Walnut pie
Also known as:
az - Azerbaijani: Qozlu piroq
fa - Persian: پای گردو
tr - Turkish: Cevizli turta
Category: pastry (dessert pie)
Cuisine: Global
Associated cuisines: Global
Area: Global
Countries: Global
Region: Global

A pie prepared with walnuts as a primary ingredient. Whole or chopped walnuts may be used, or both, and toasted walnuts may be used. It may be prepared as a cream pie, and may include maple syrup, molasses, and cinnamon as ingredients.

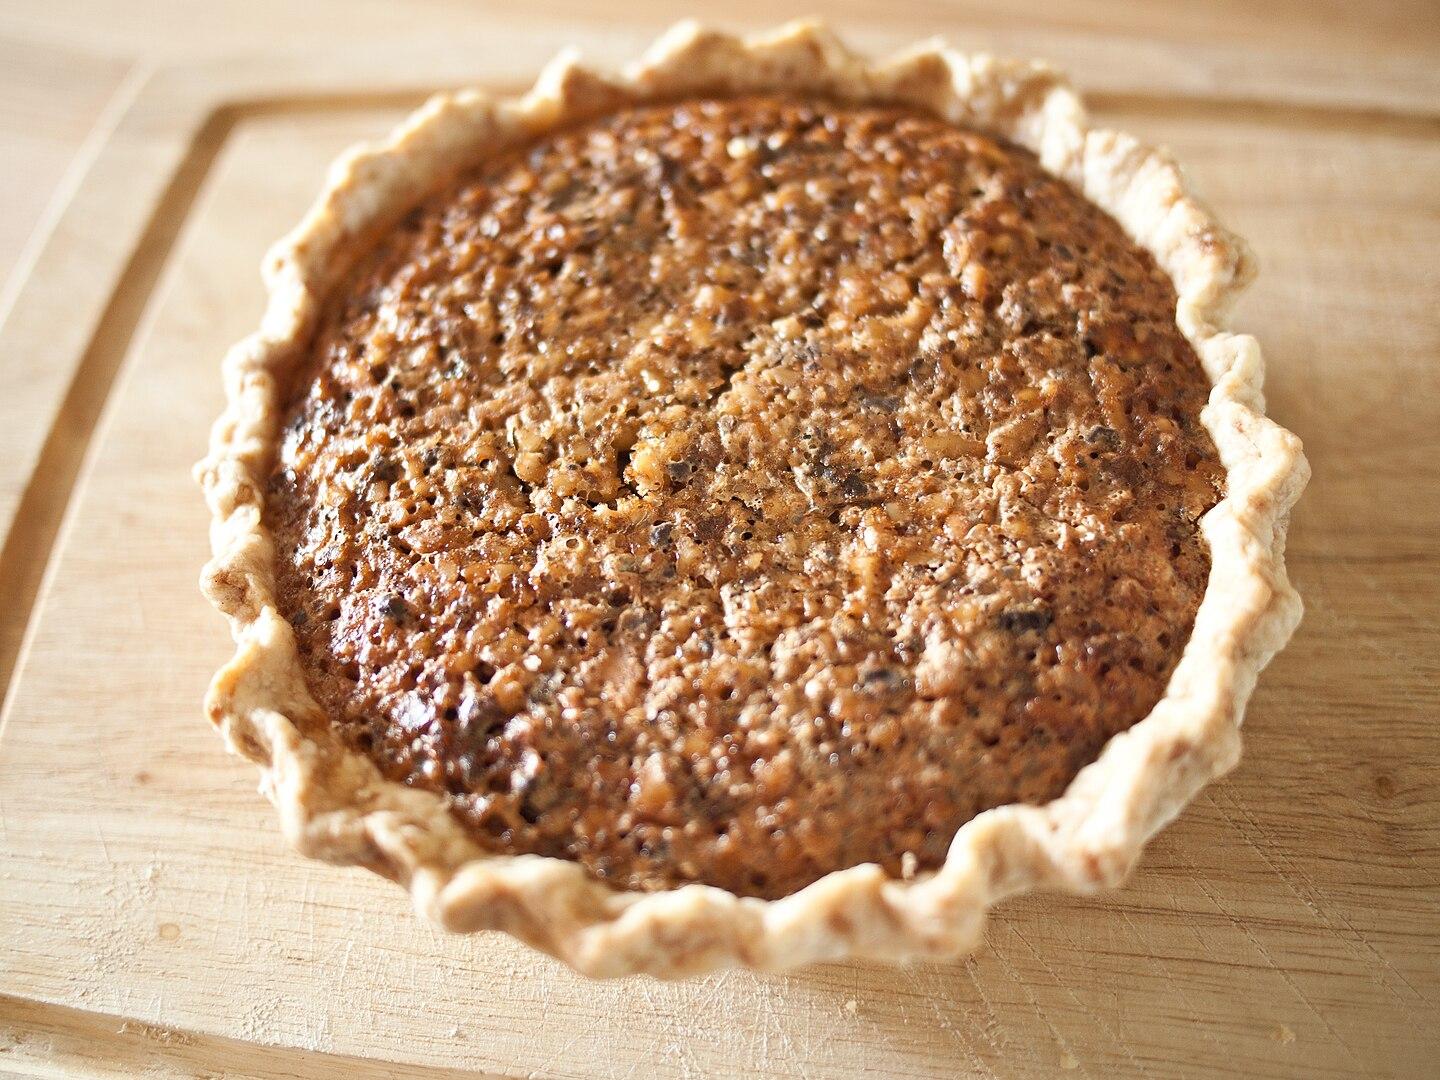
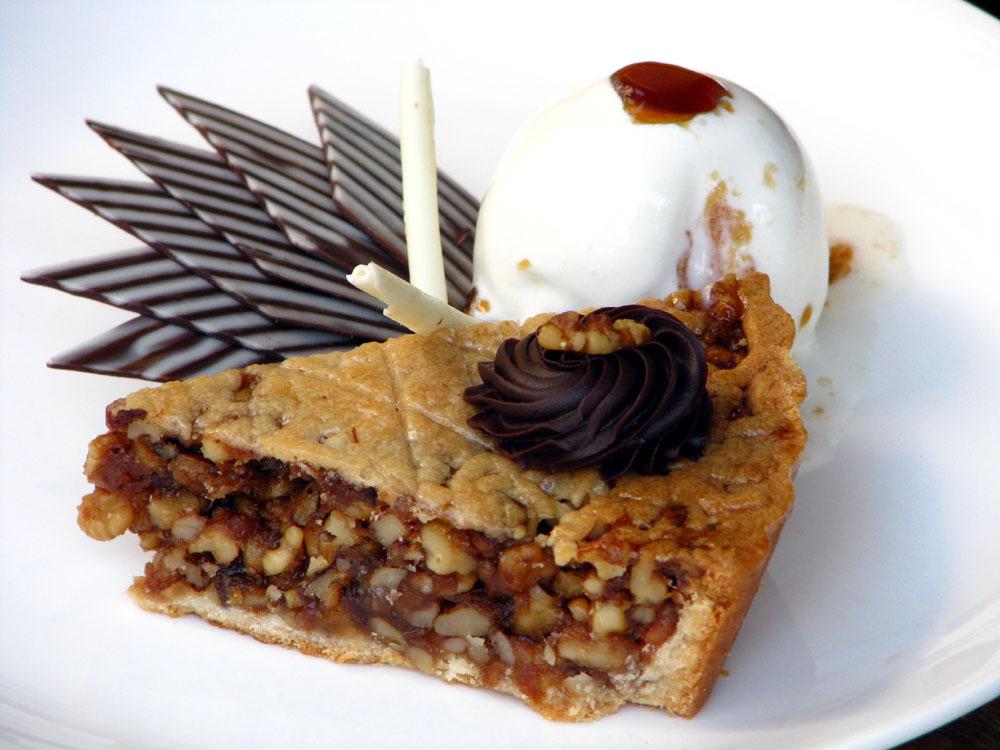
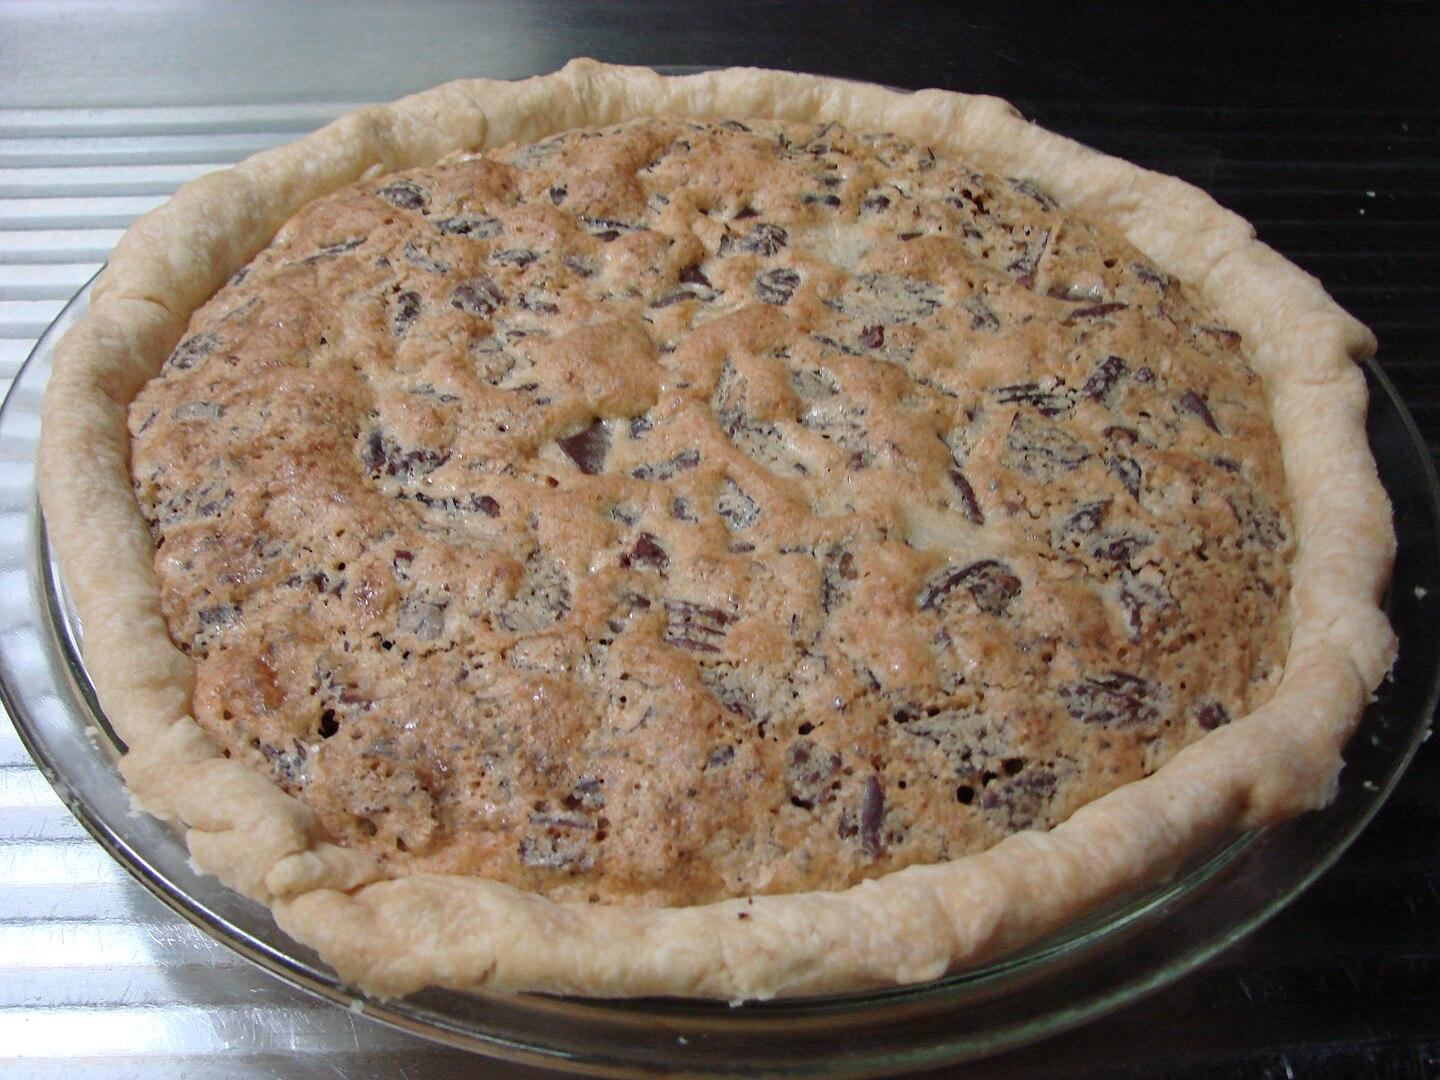
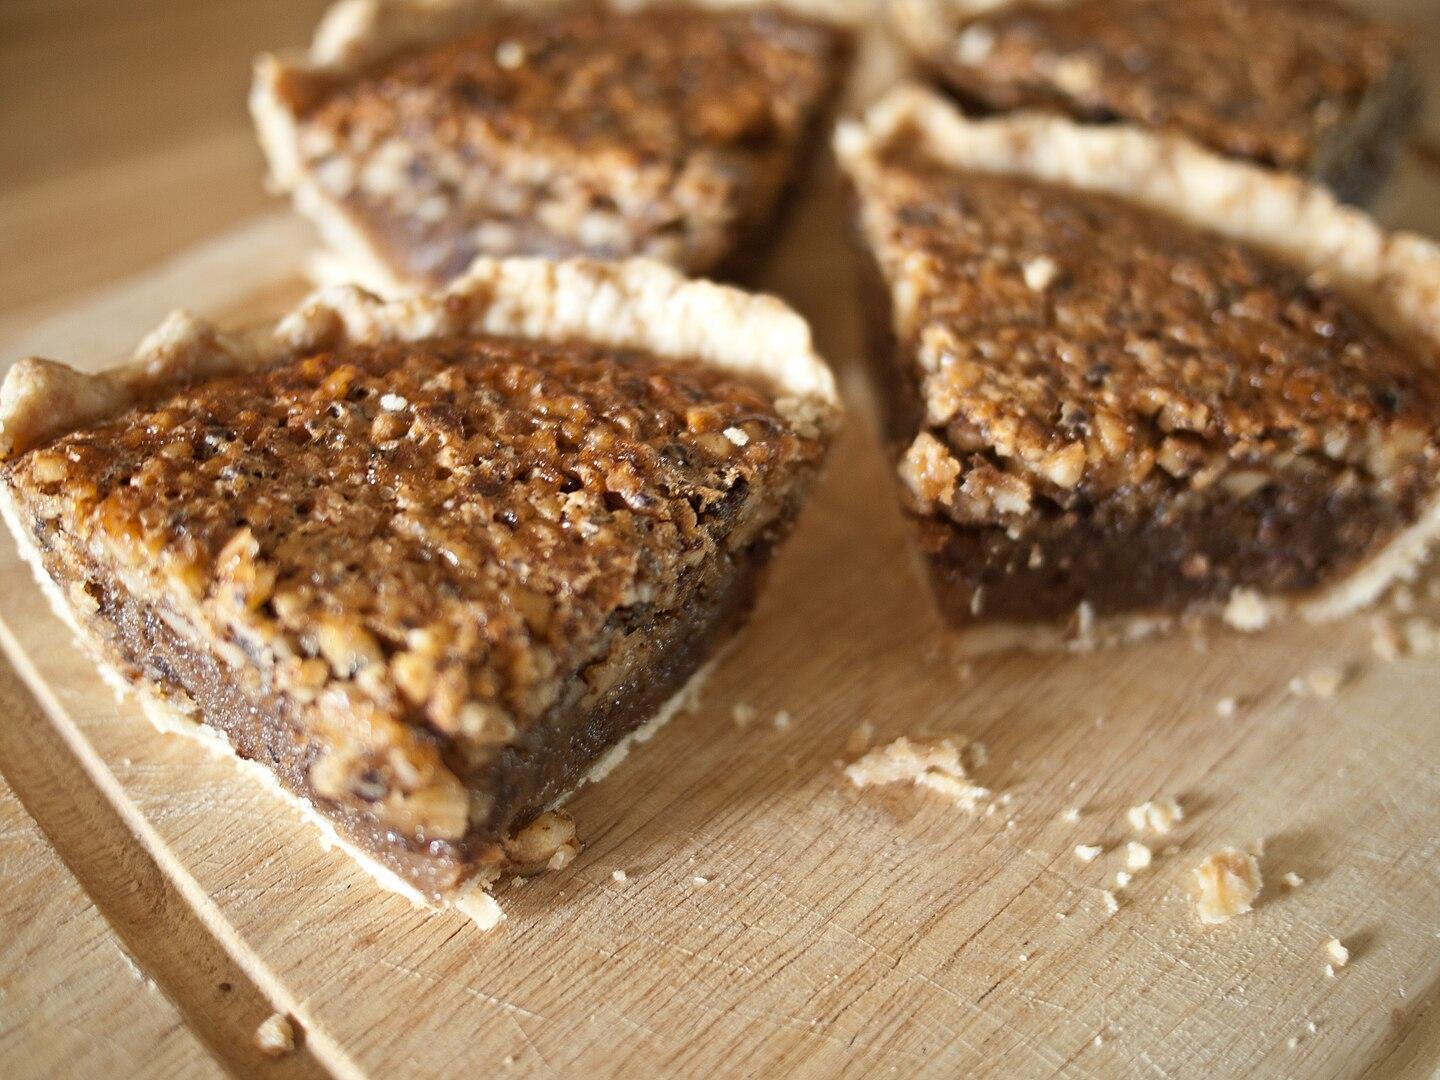
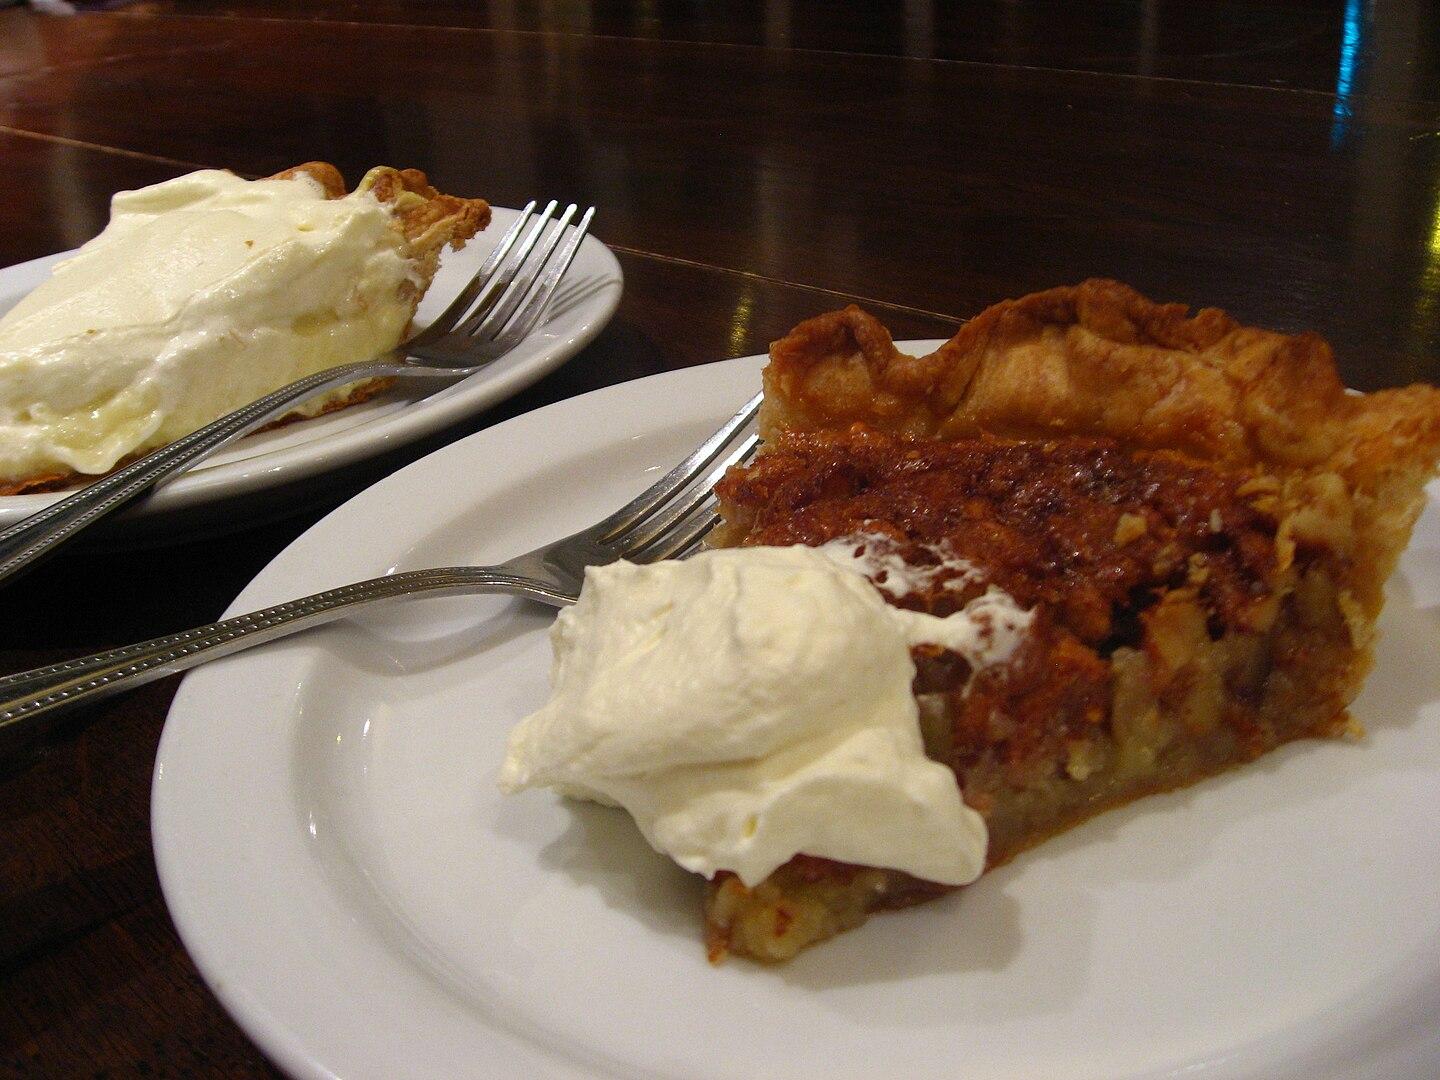
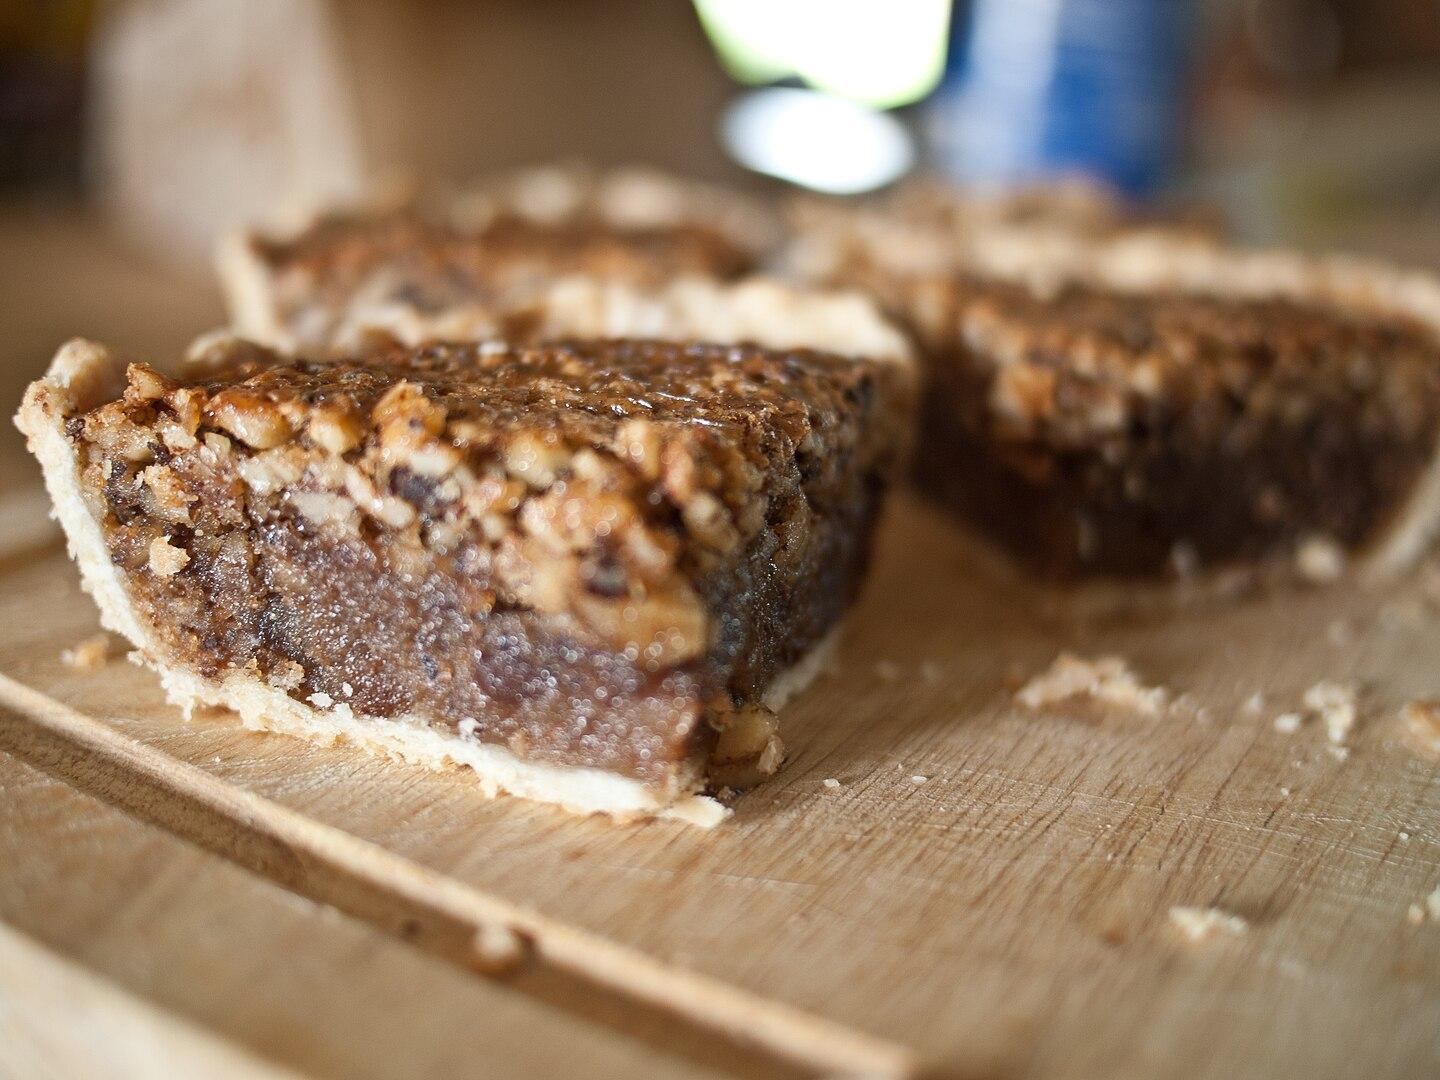
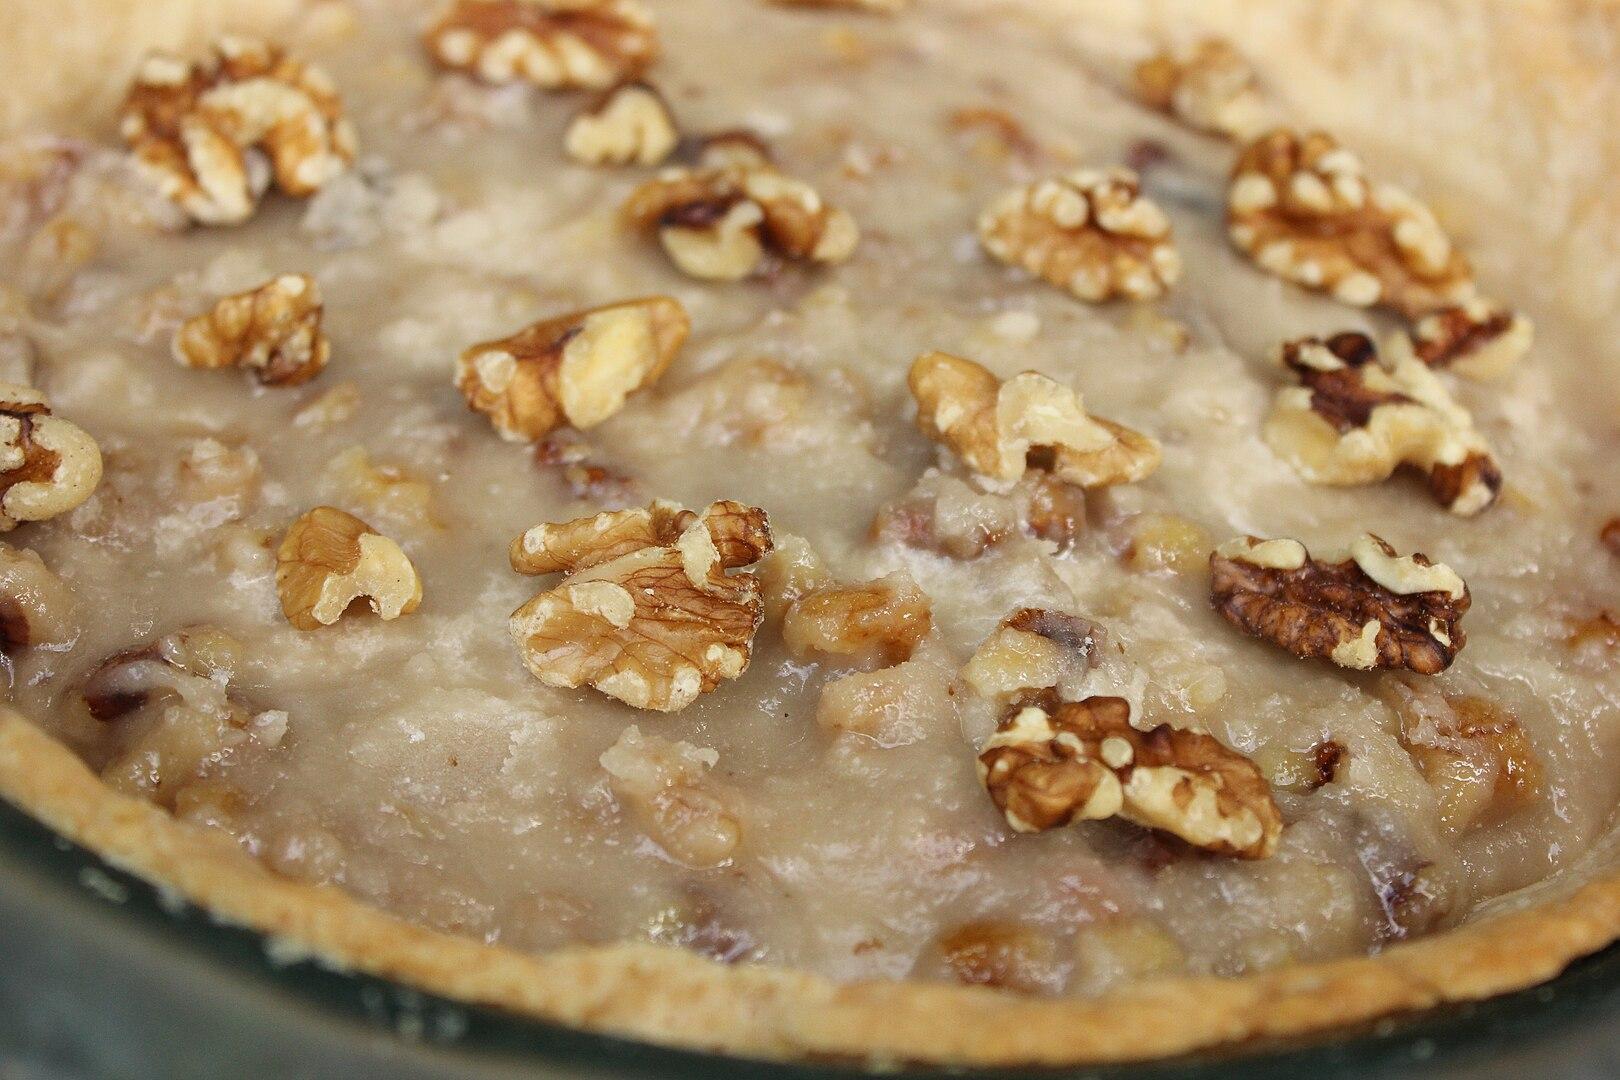